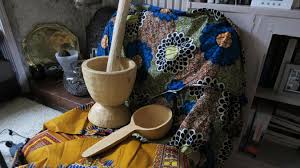
Nataal bi ngeen ma yónnee nii bàttu la ak gënn ak kuuram, Jél séru "wax",  ñaari séru "wax" muur leen ci kaw baŋ bi, teg leen seen kaw. Am ay dëbës yu nekk ci ginnaawam ay kubéeru bool ; ay dëbës yu sew- sewaan.